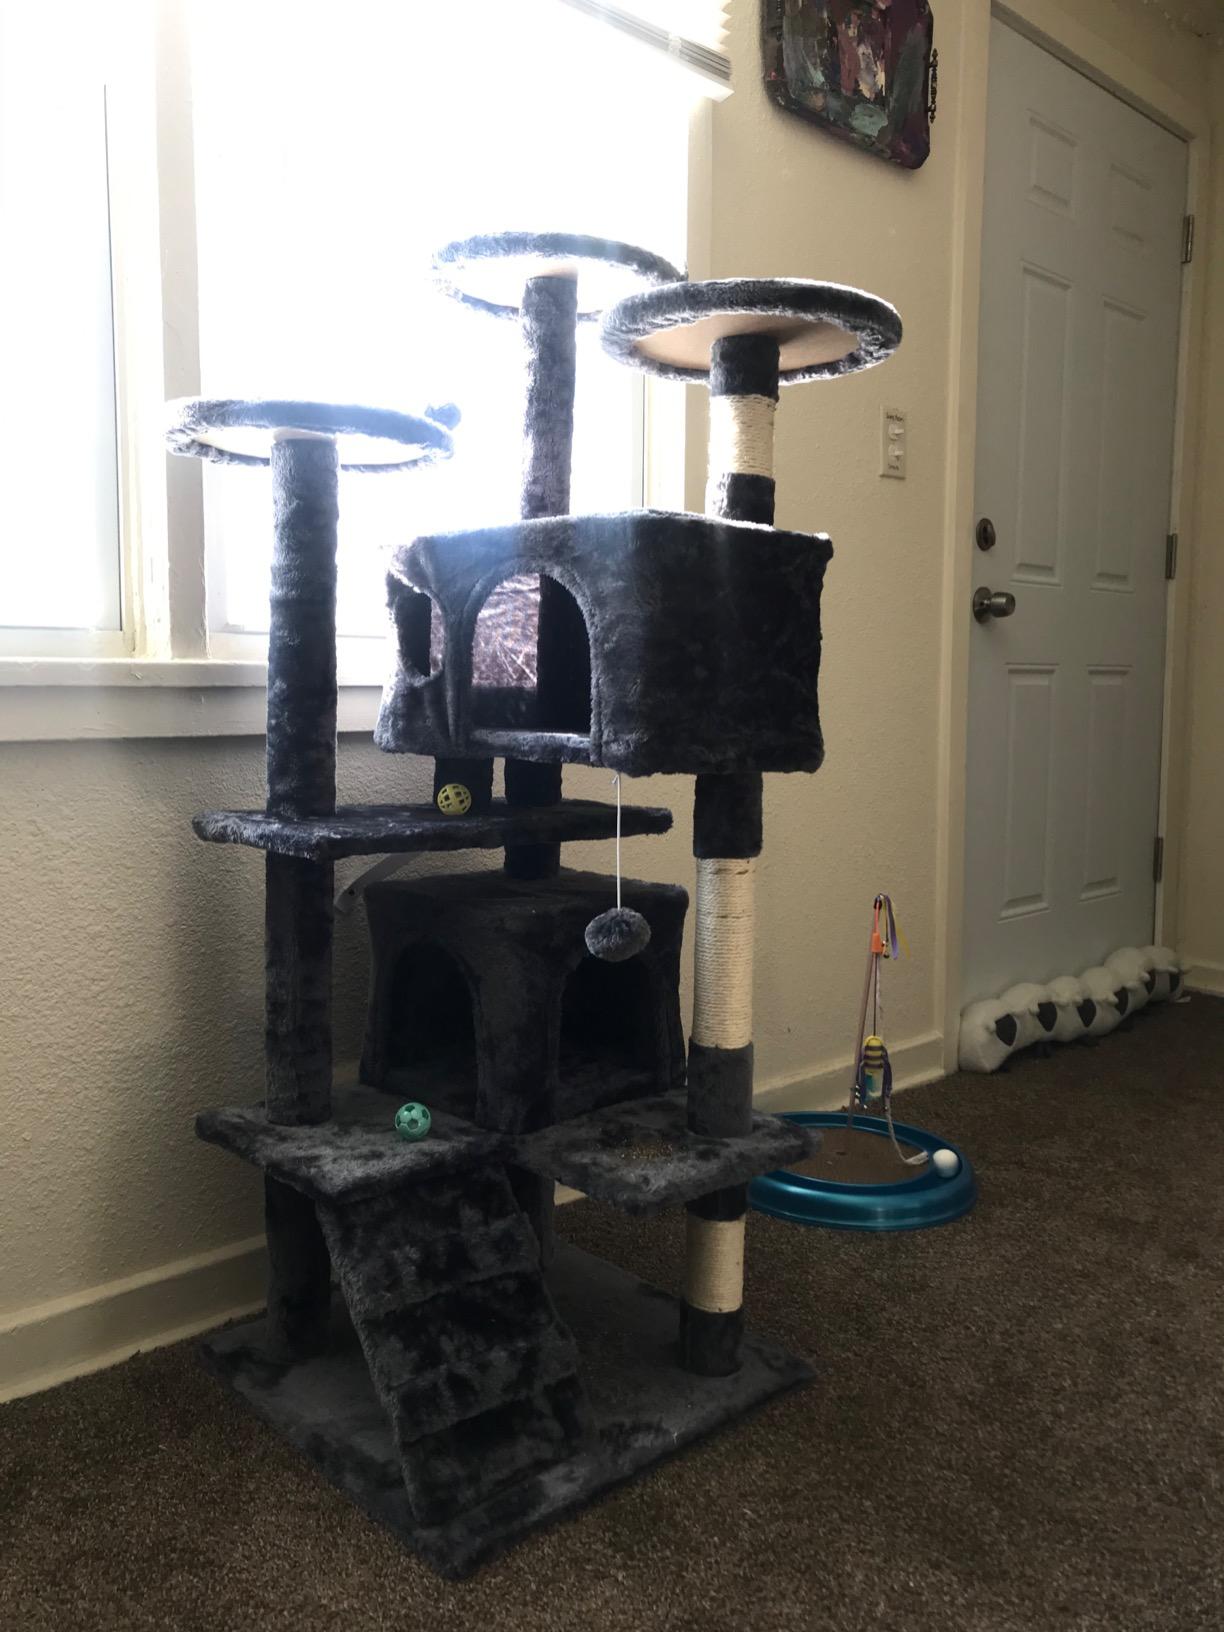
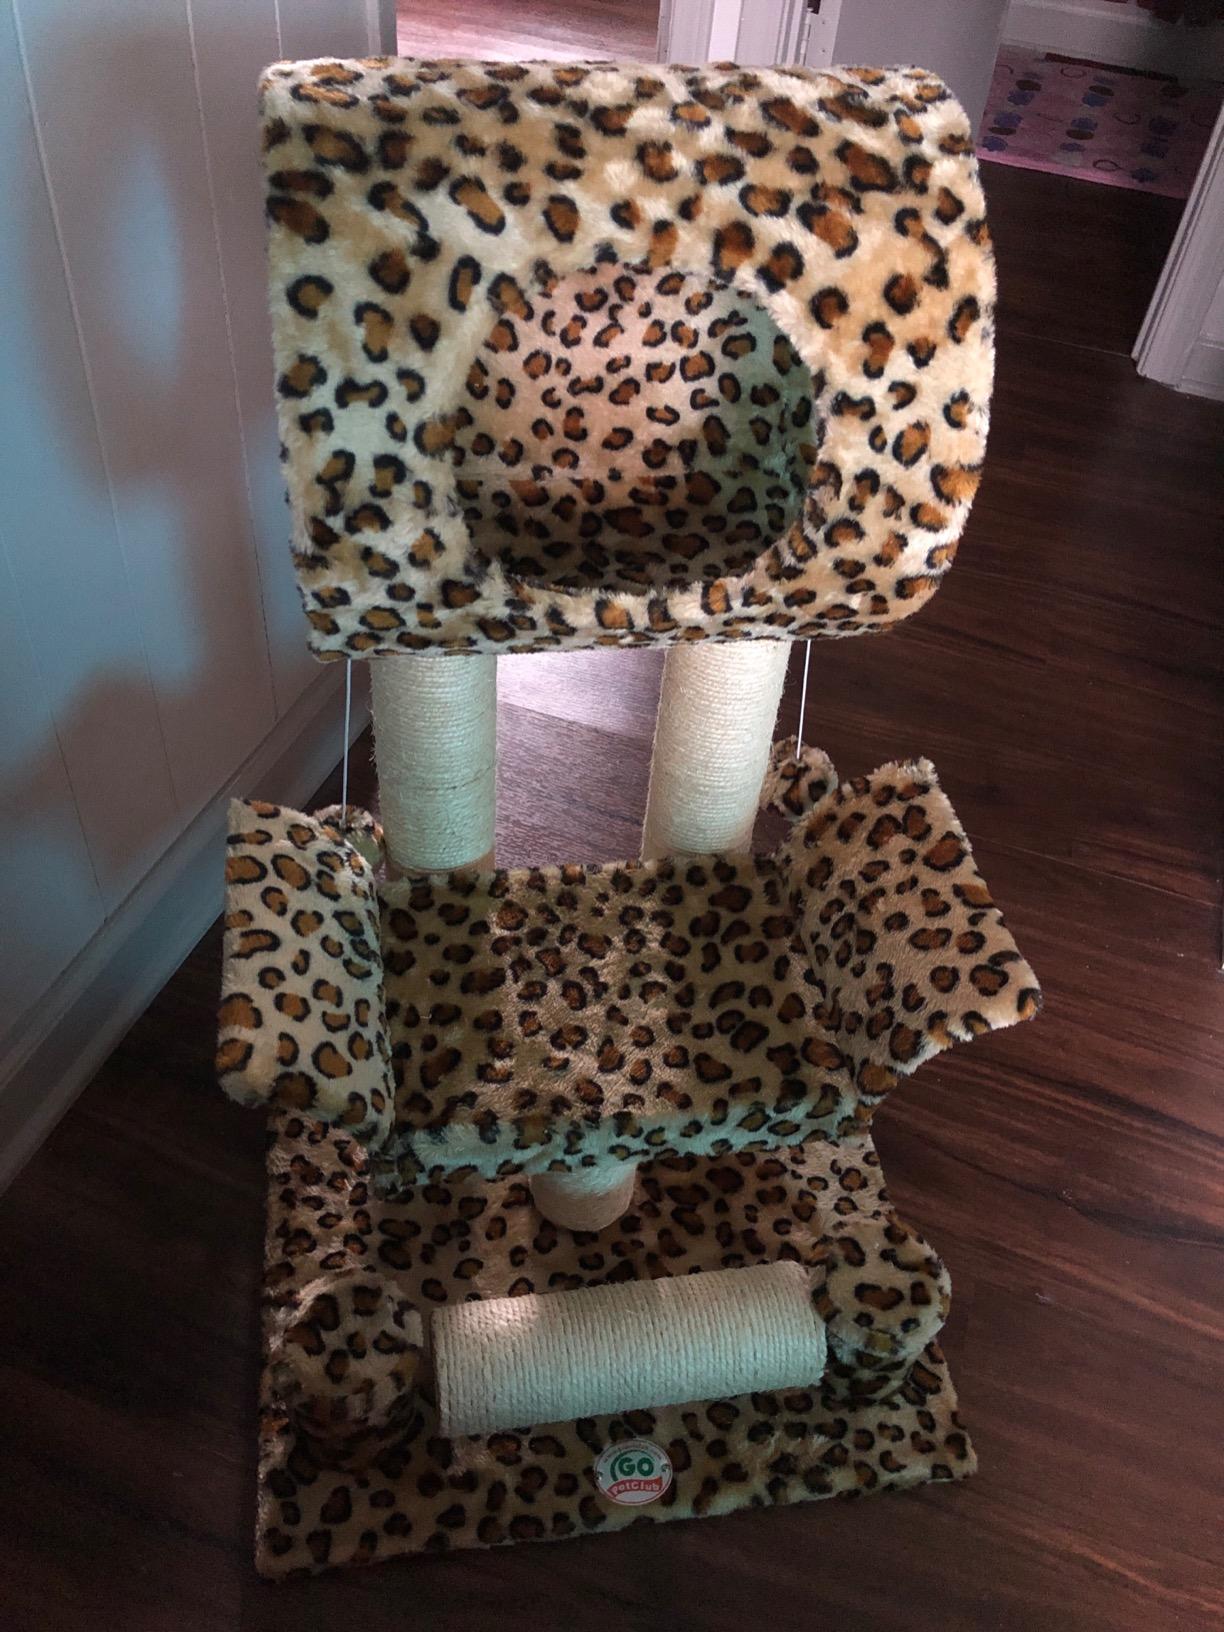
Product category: items_cat tree
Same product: no